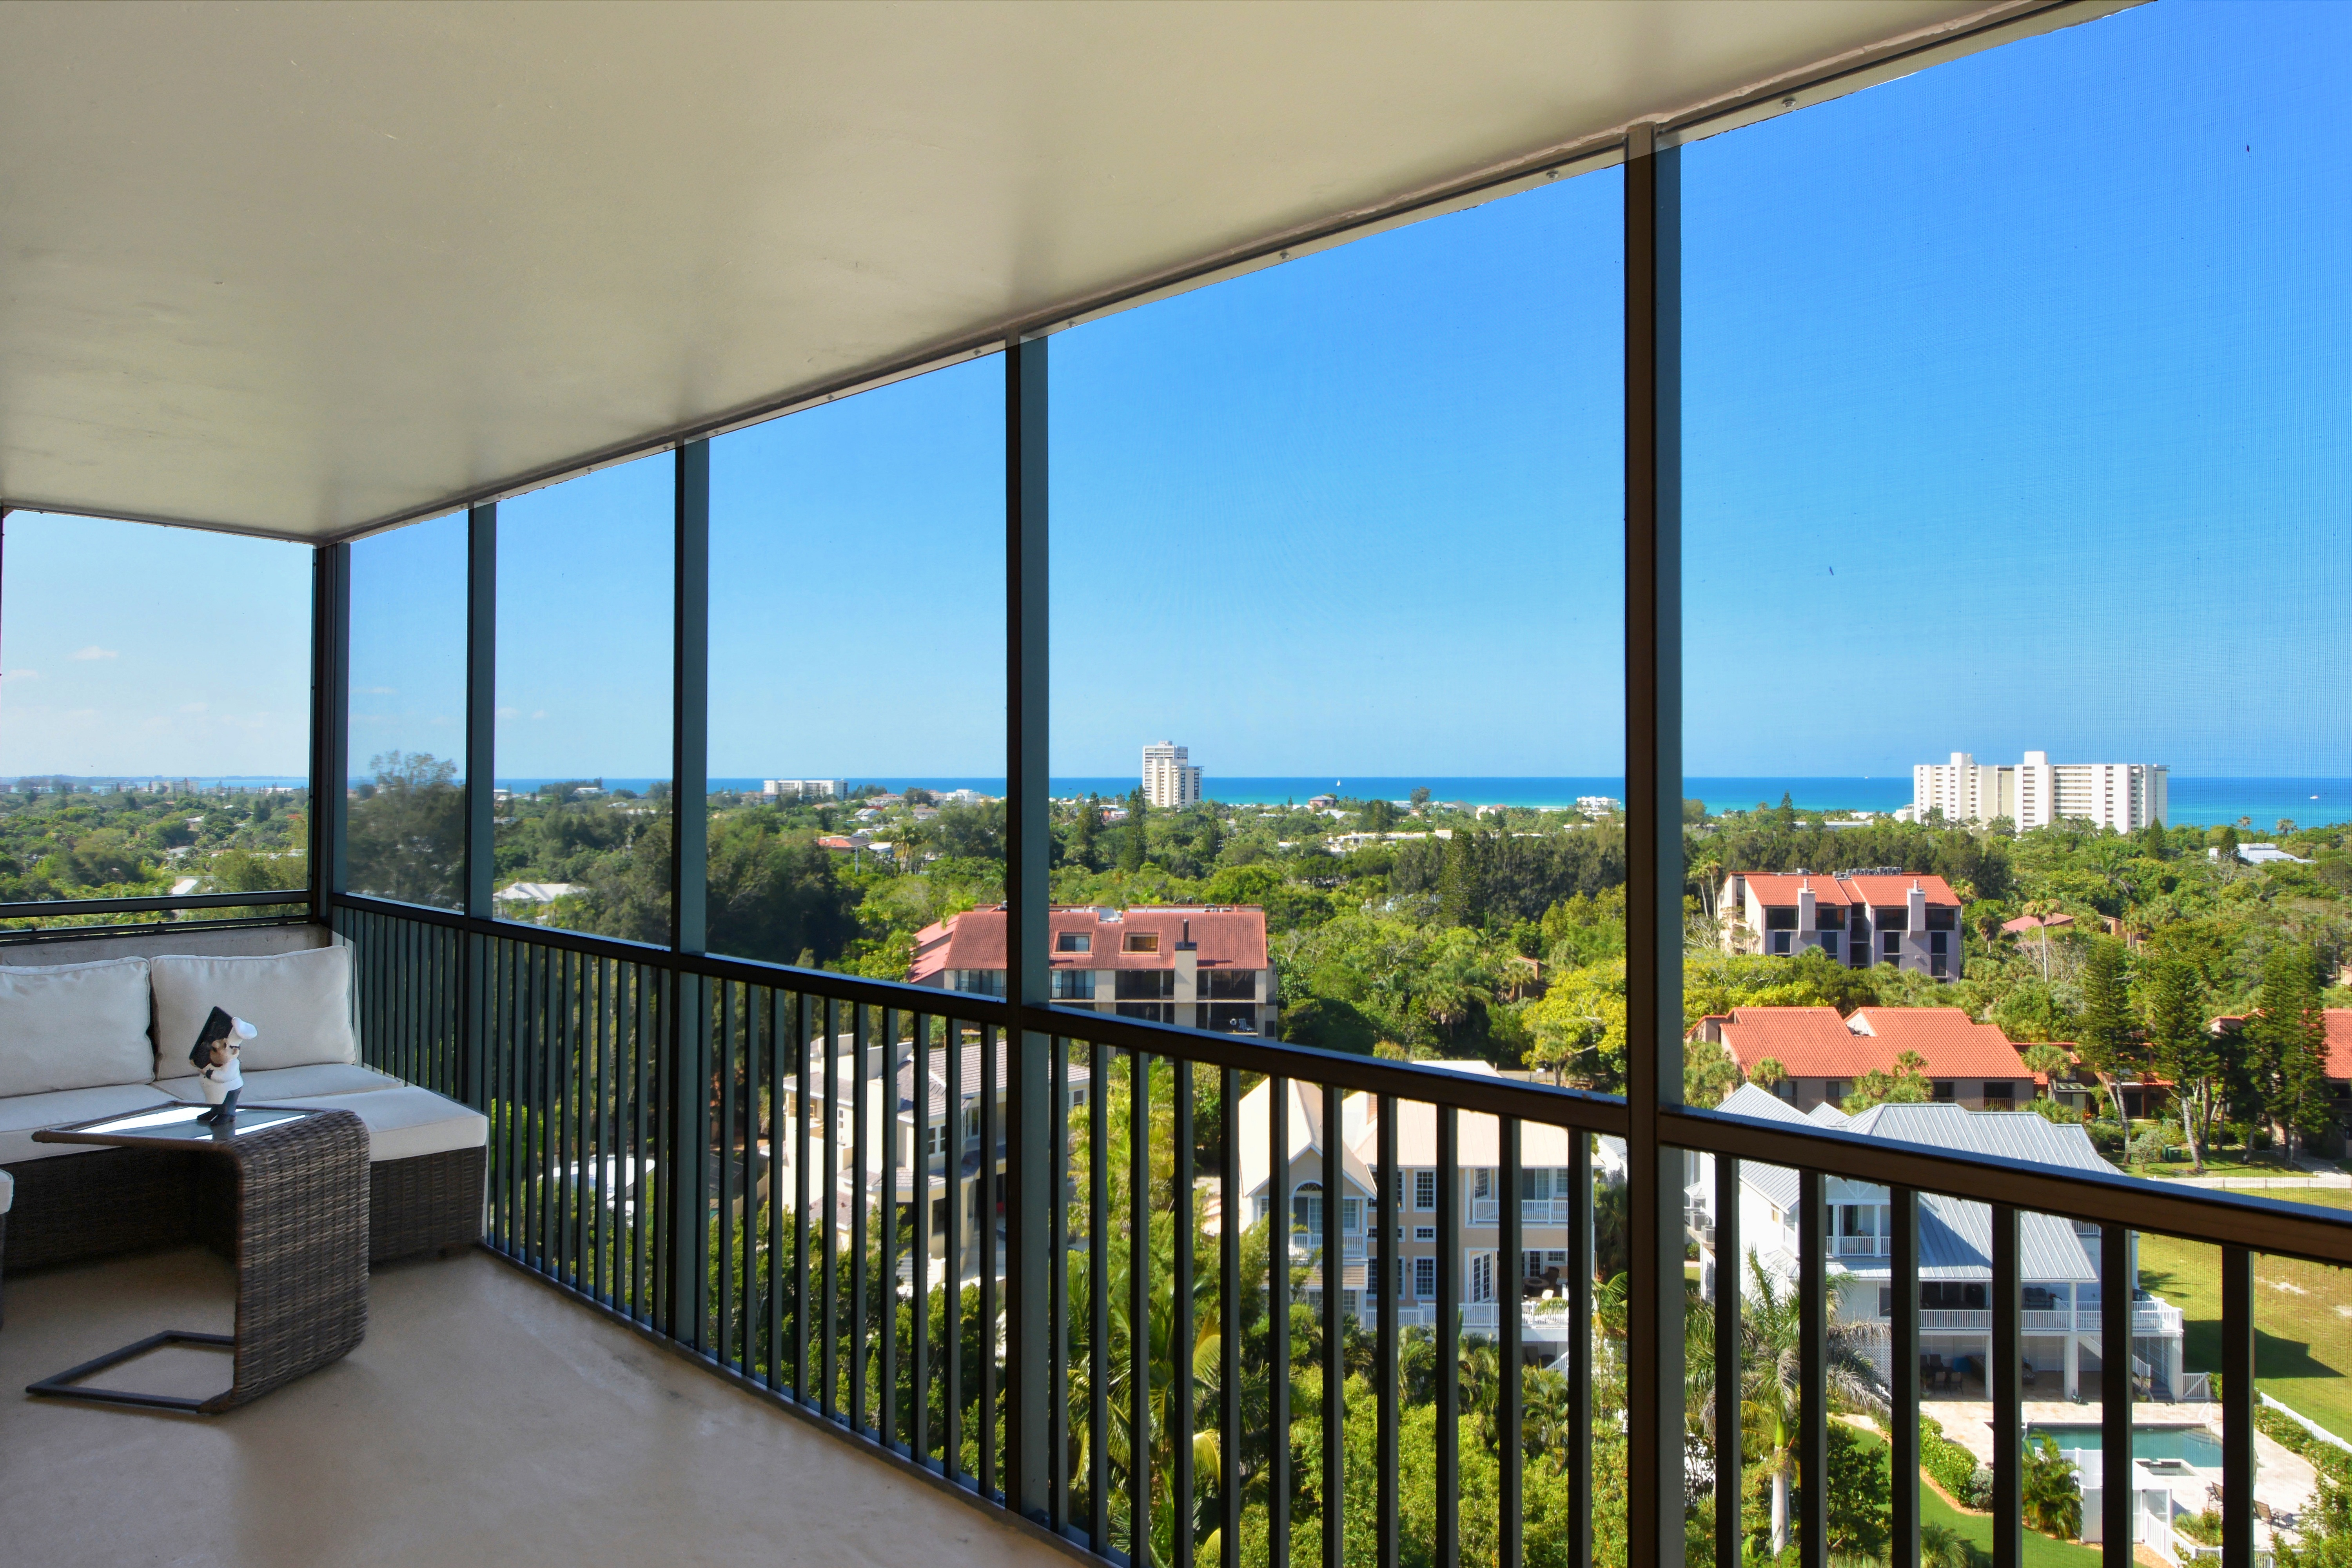
beach, landscape, sea, coast, water, nature, sand, ocean, architecture, sun, white, villa, house, building, home, summer, vacation, travel, swimming pool, tropical, key, usa, island, facade, property, blue, tourism, seashore, apartment, interior design, outdoors, sunny, best, fun, turquoise, resort, gulf, estate, siesta, florida, states, condominium, real estate, florida beach, sarasota